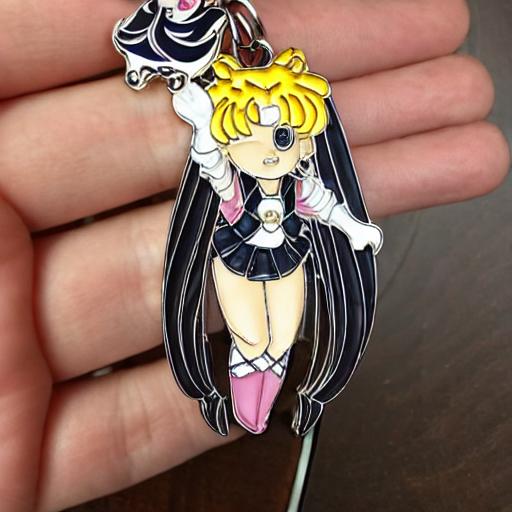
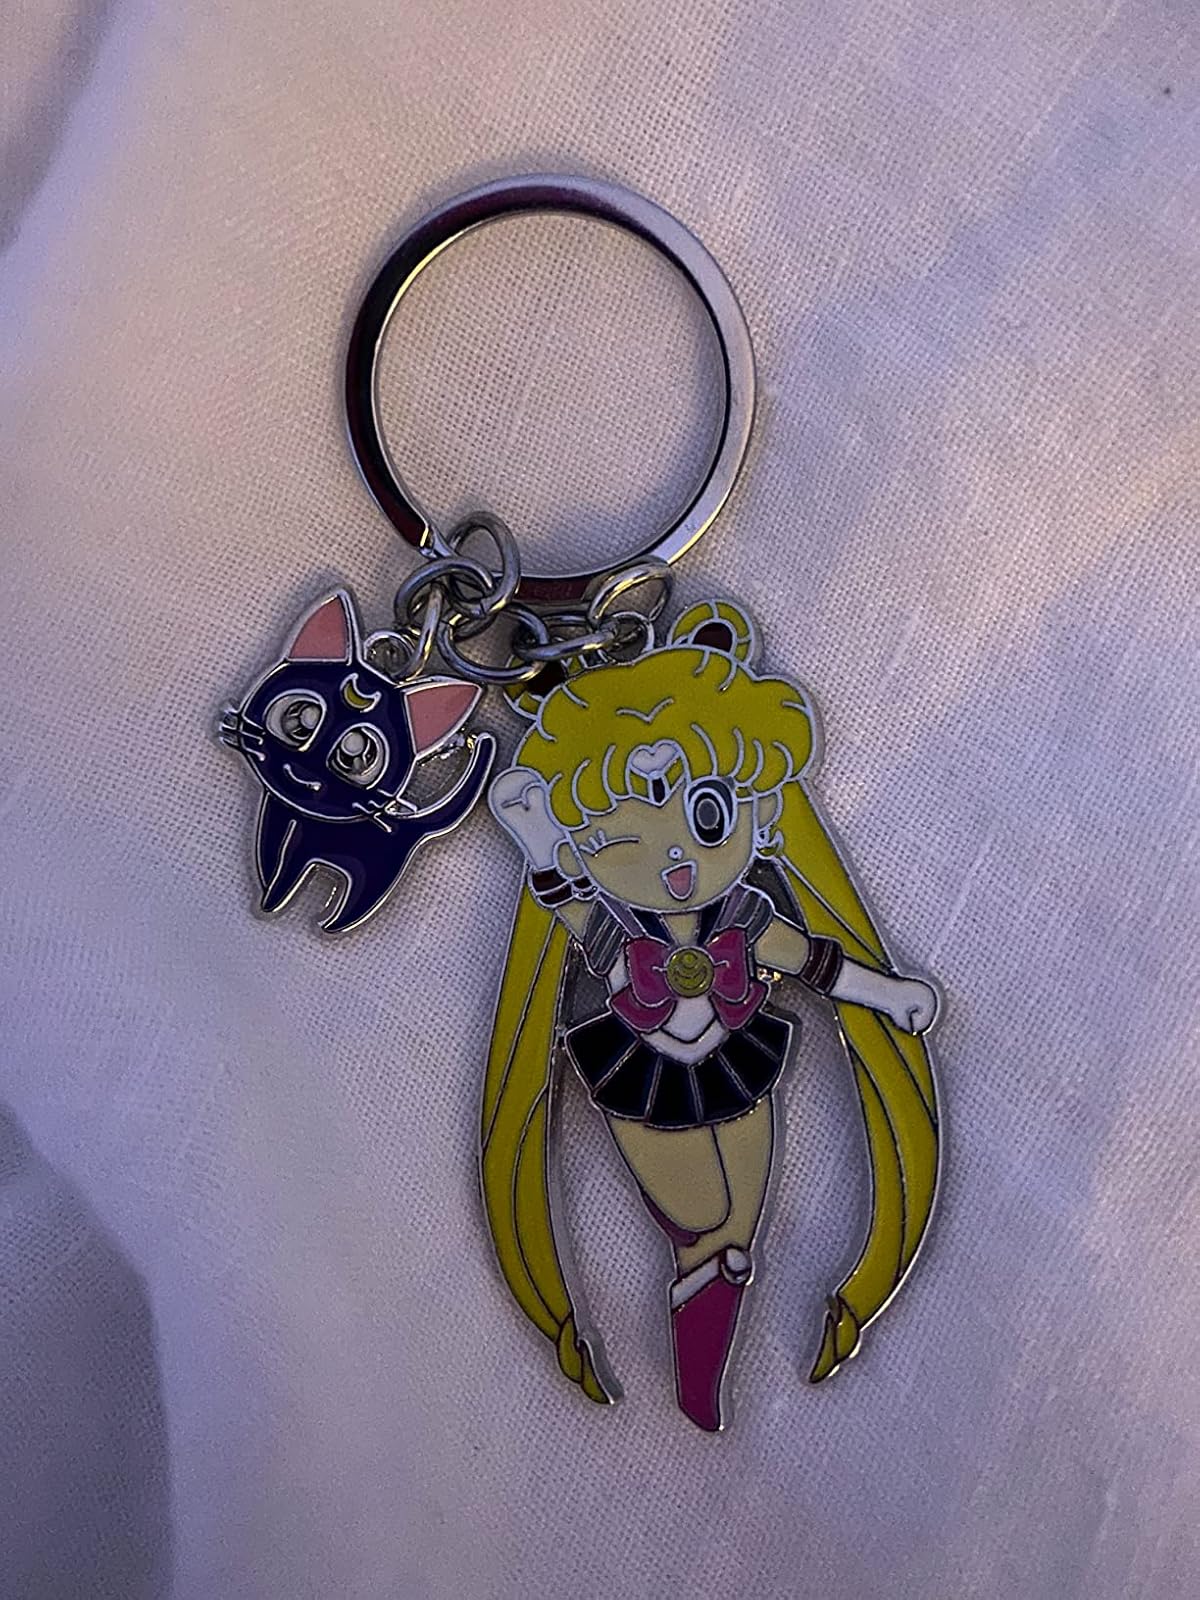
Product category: accessories_keychain
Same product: no